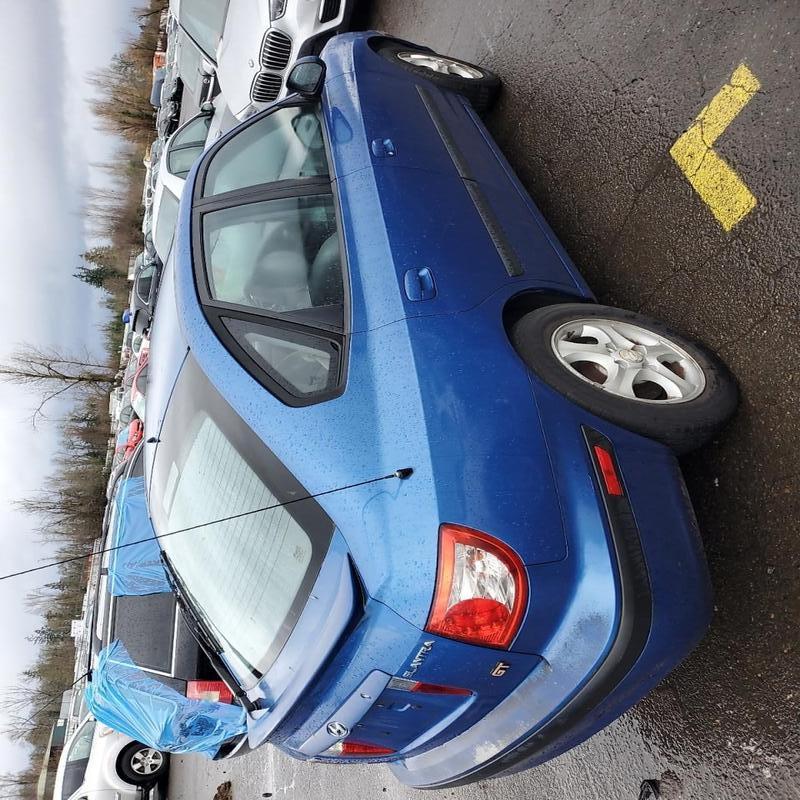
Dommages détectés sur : pare-choc arrière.
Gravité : mineur